Albanian American Civic League

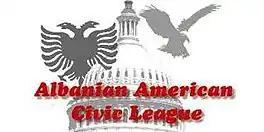
Albanian American Civic League

The Albanian American Civic League (AACL, Albanian: "Lidhja Qytetare Shqiptaro-Amerikane") is the only Albanian American lobby group in Washington, D.C., representing the concerns and interests of the Albanian people in the United States and the Balkans. The Civic League was founded by former Congressman Joseph DioGuardi and a board of Albanian Americans in 1989. Since then, it has actively and effectively lobbied the United States Congress in an effort to influence U.S. foreign policy in the Balkans, including for the independence of Kosovo.